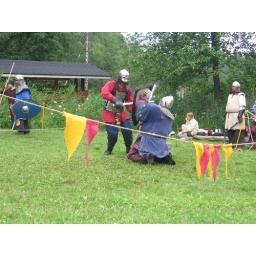
The tournament field during Nordic 1000. The combatant in white on the right is standing at the big open fireplace